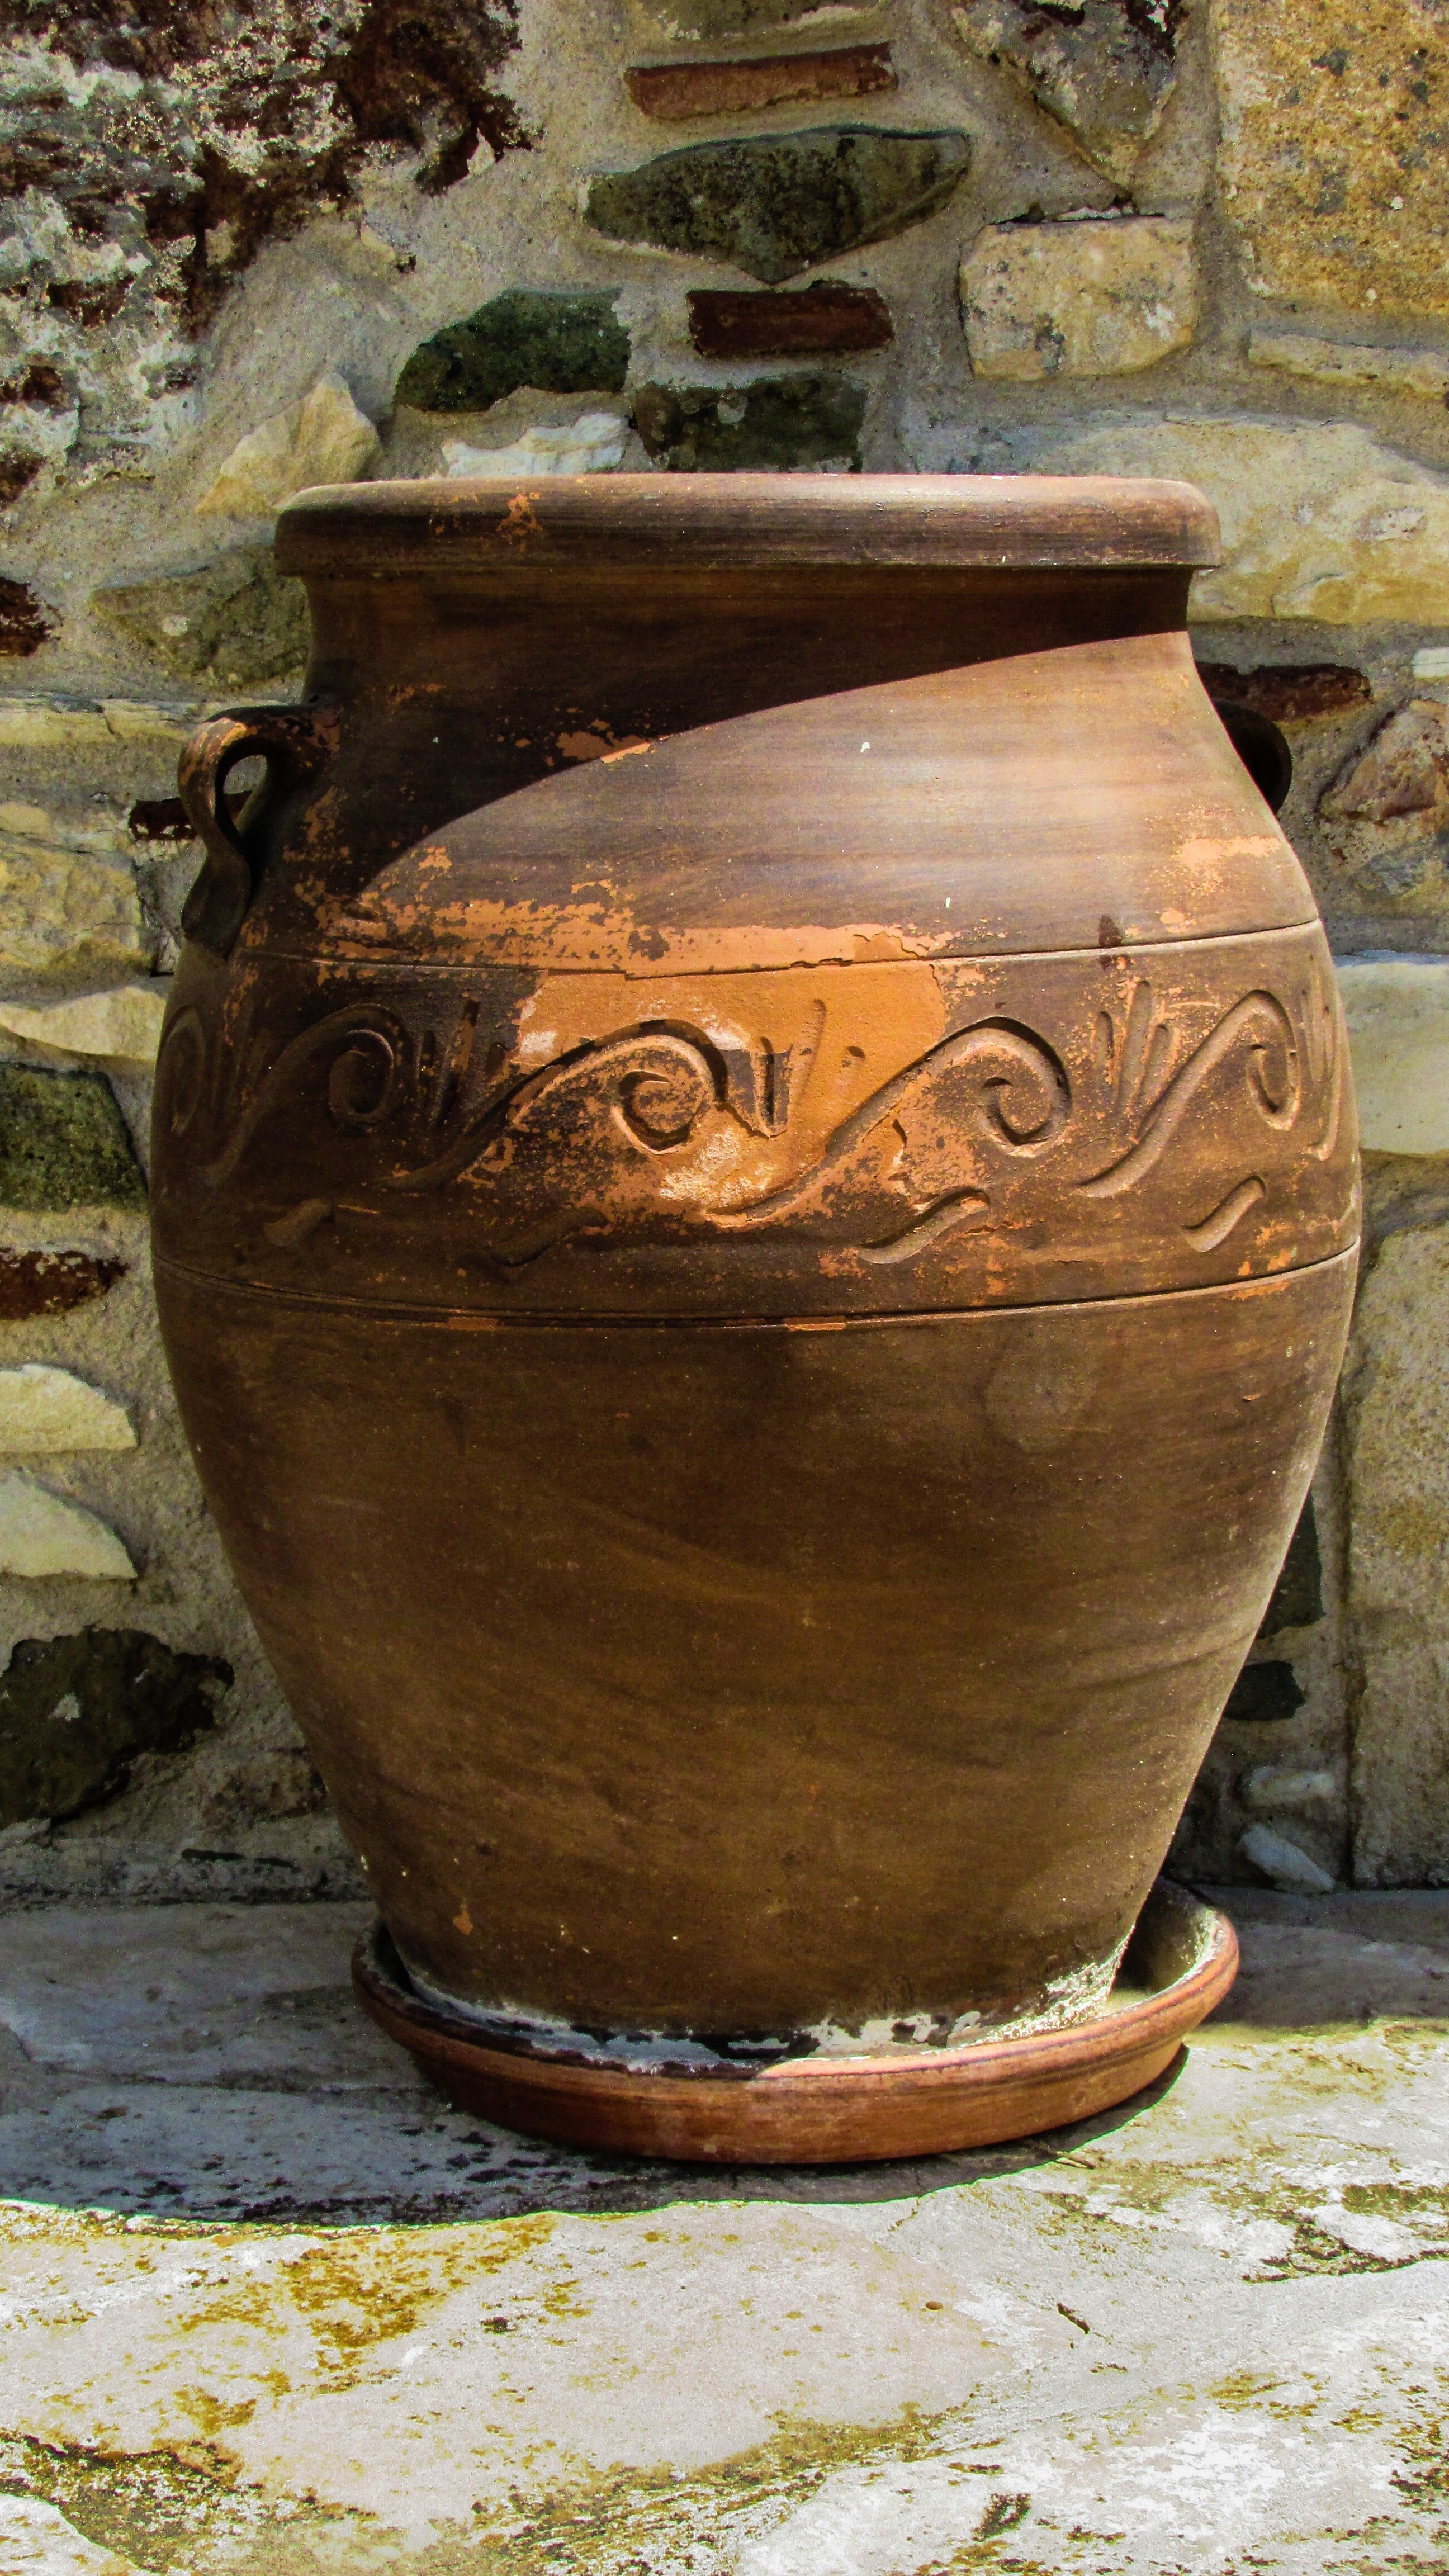
wood, ceramic, pottery, sculpture, art, temple, container, carving, traditional, cyprus, man made object, ancient history